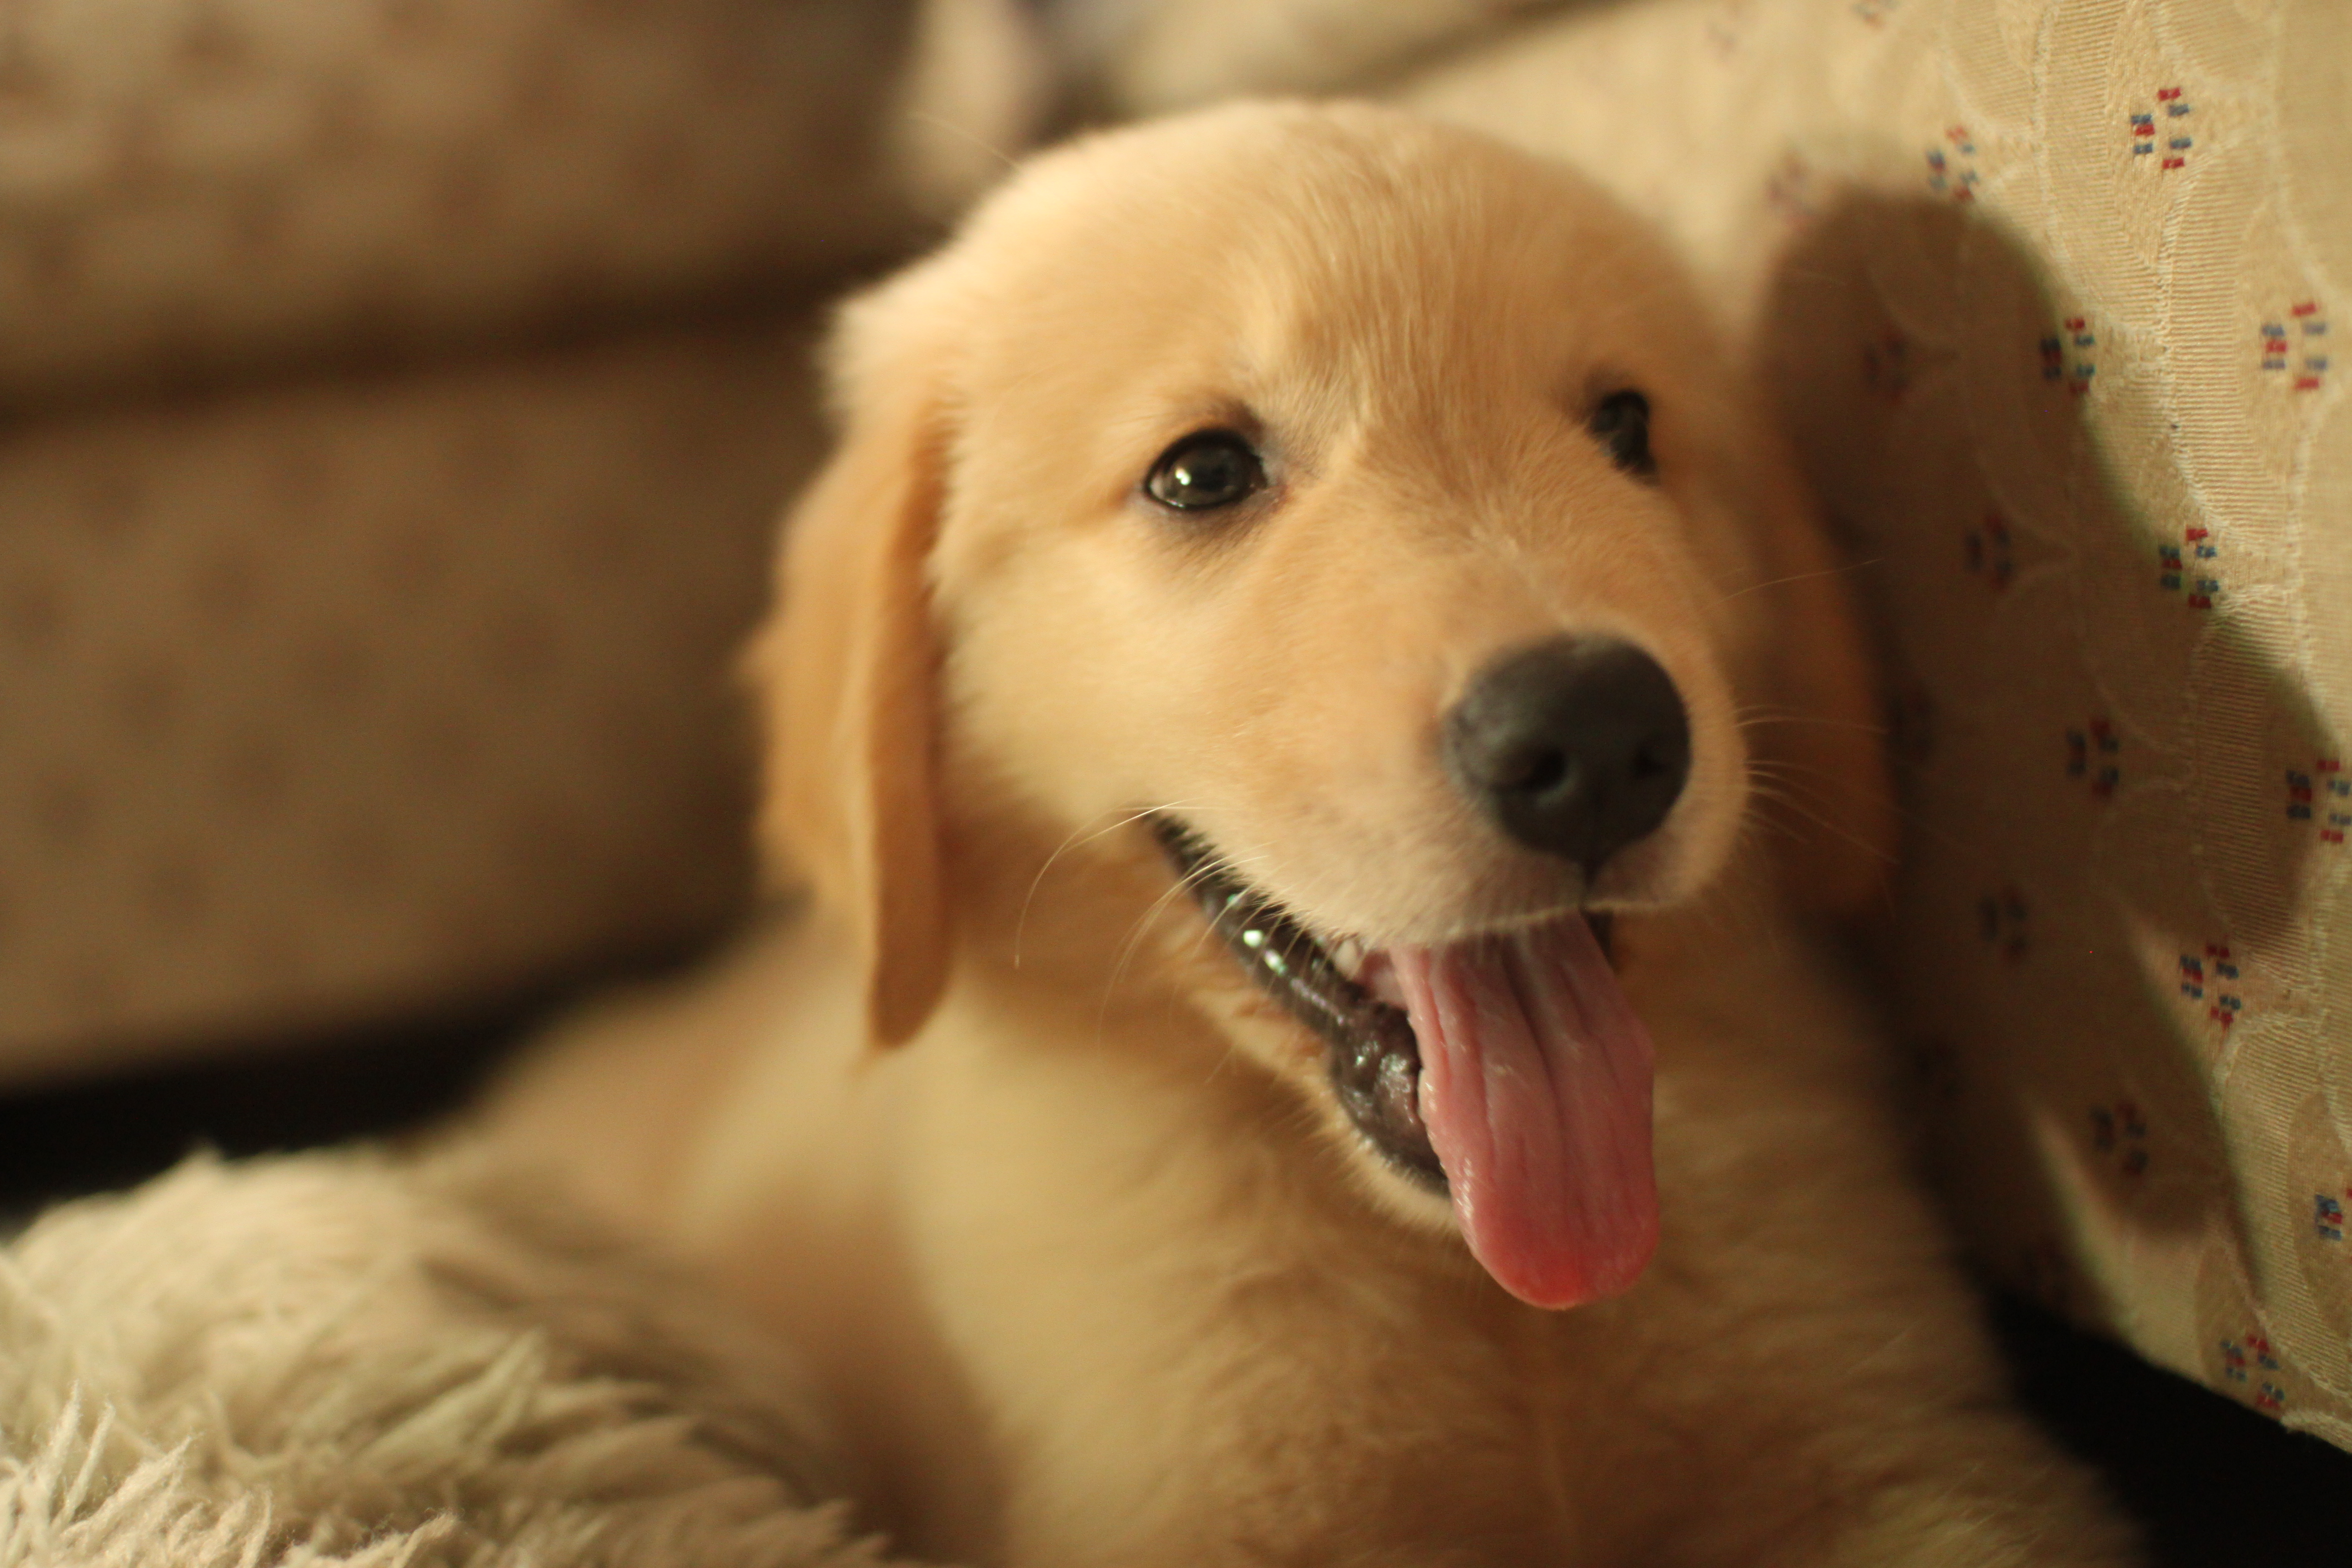
puppy, dog, mammal, close up, nose, whiskers, golden retriever, snout, labrador retriever, dog breed, retriever, dog like mammal, carnivoran, dog breed group, puppy love, dog crossbreeds, companion dog, sporting group